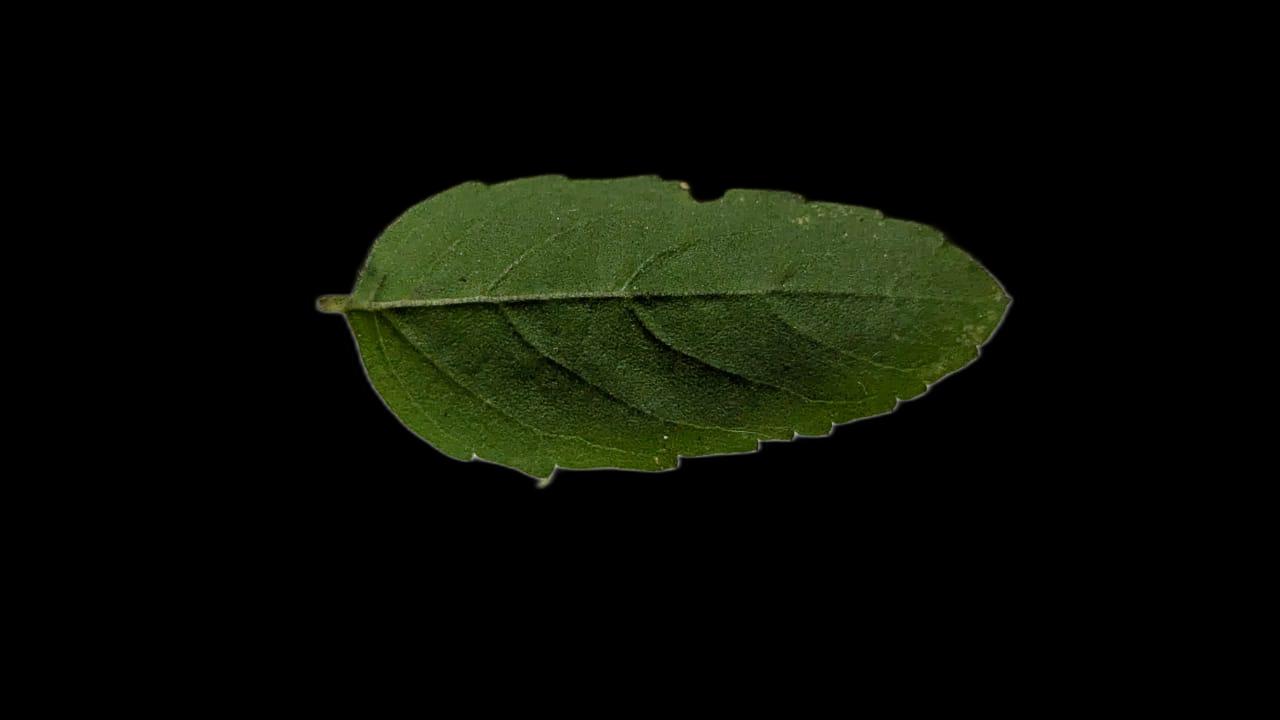
Plant: Tulsi